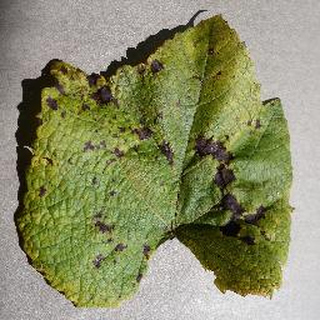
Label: grape_leaf_blight